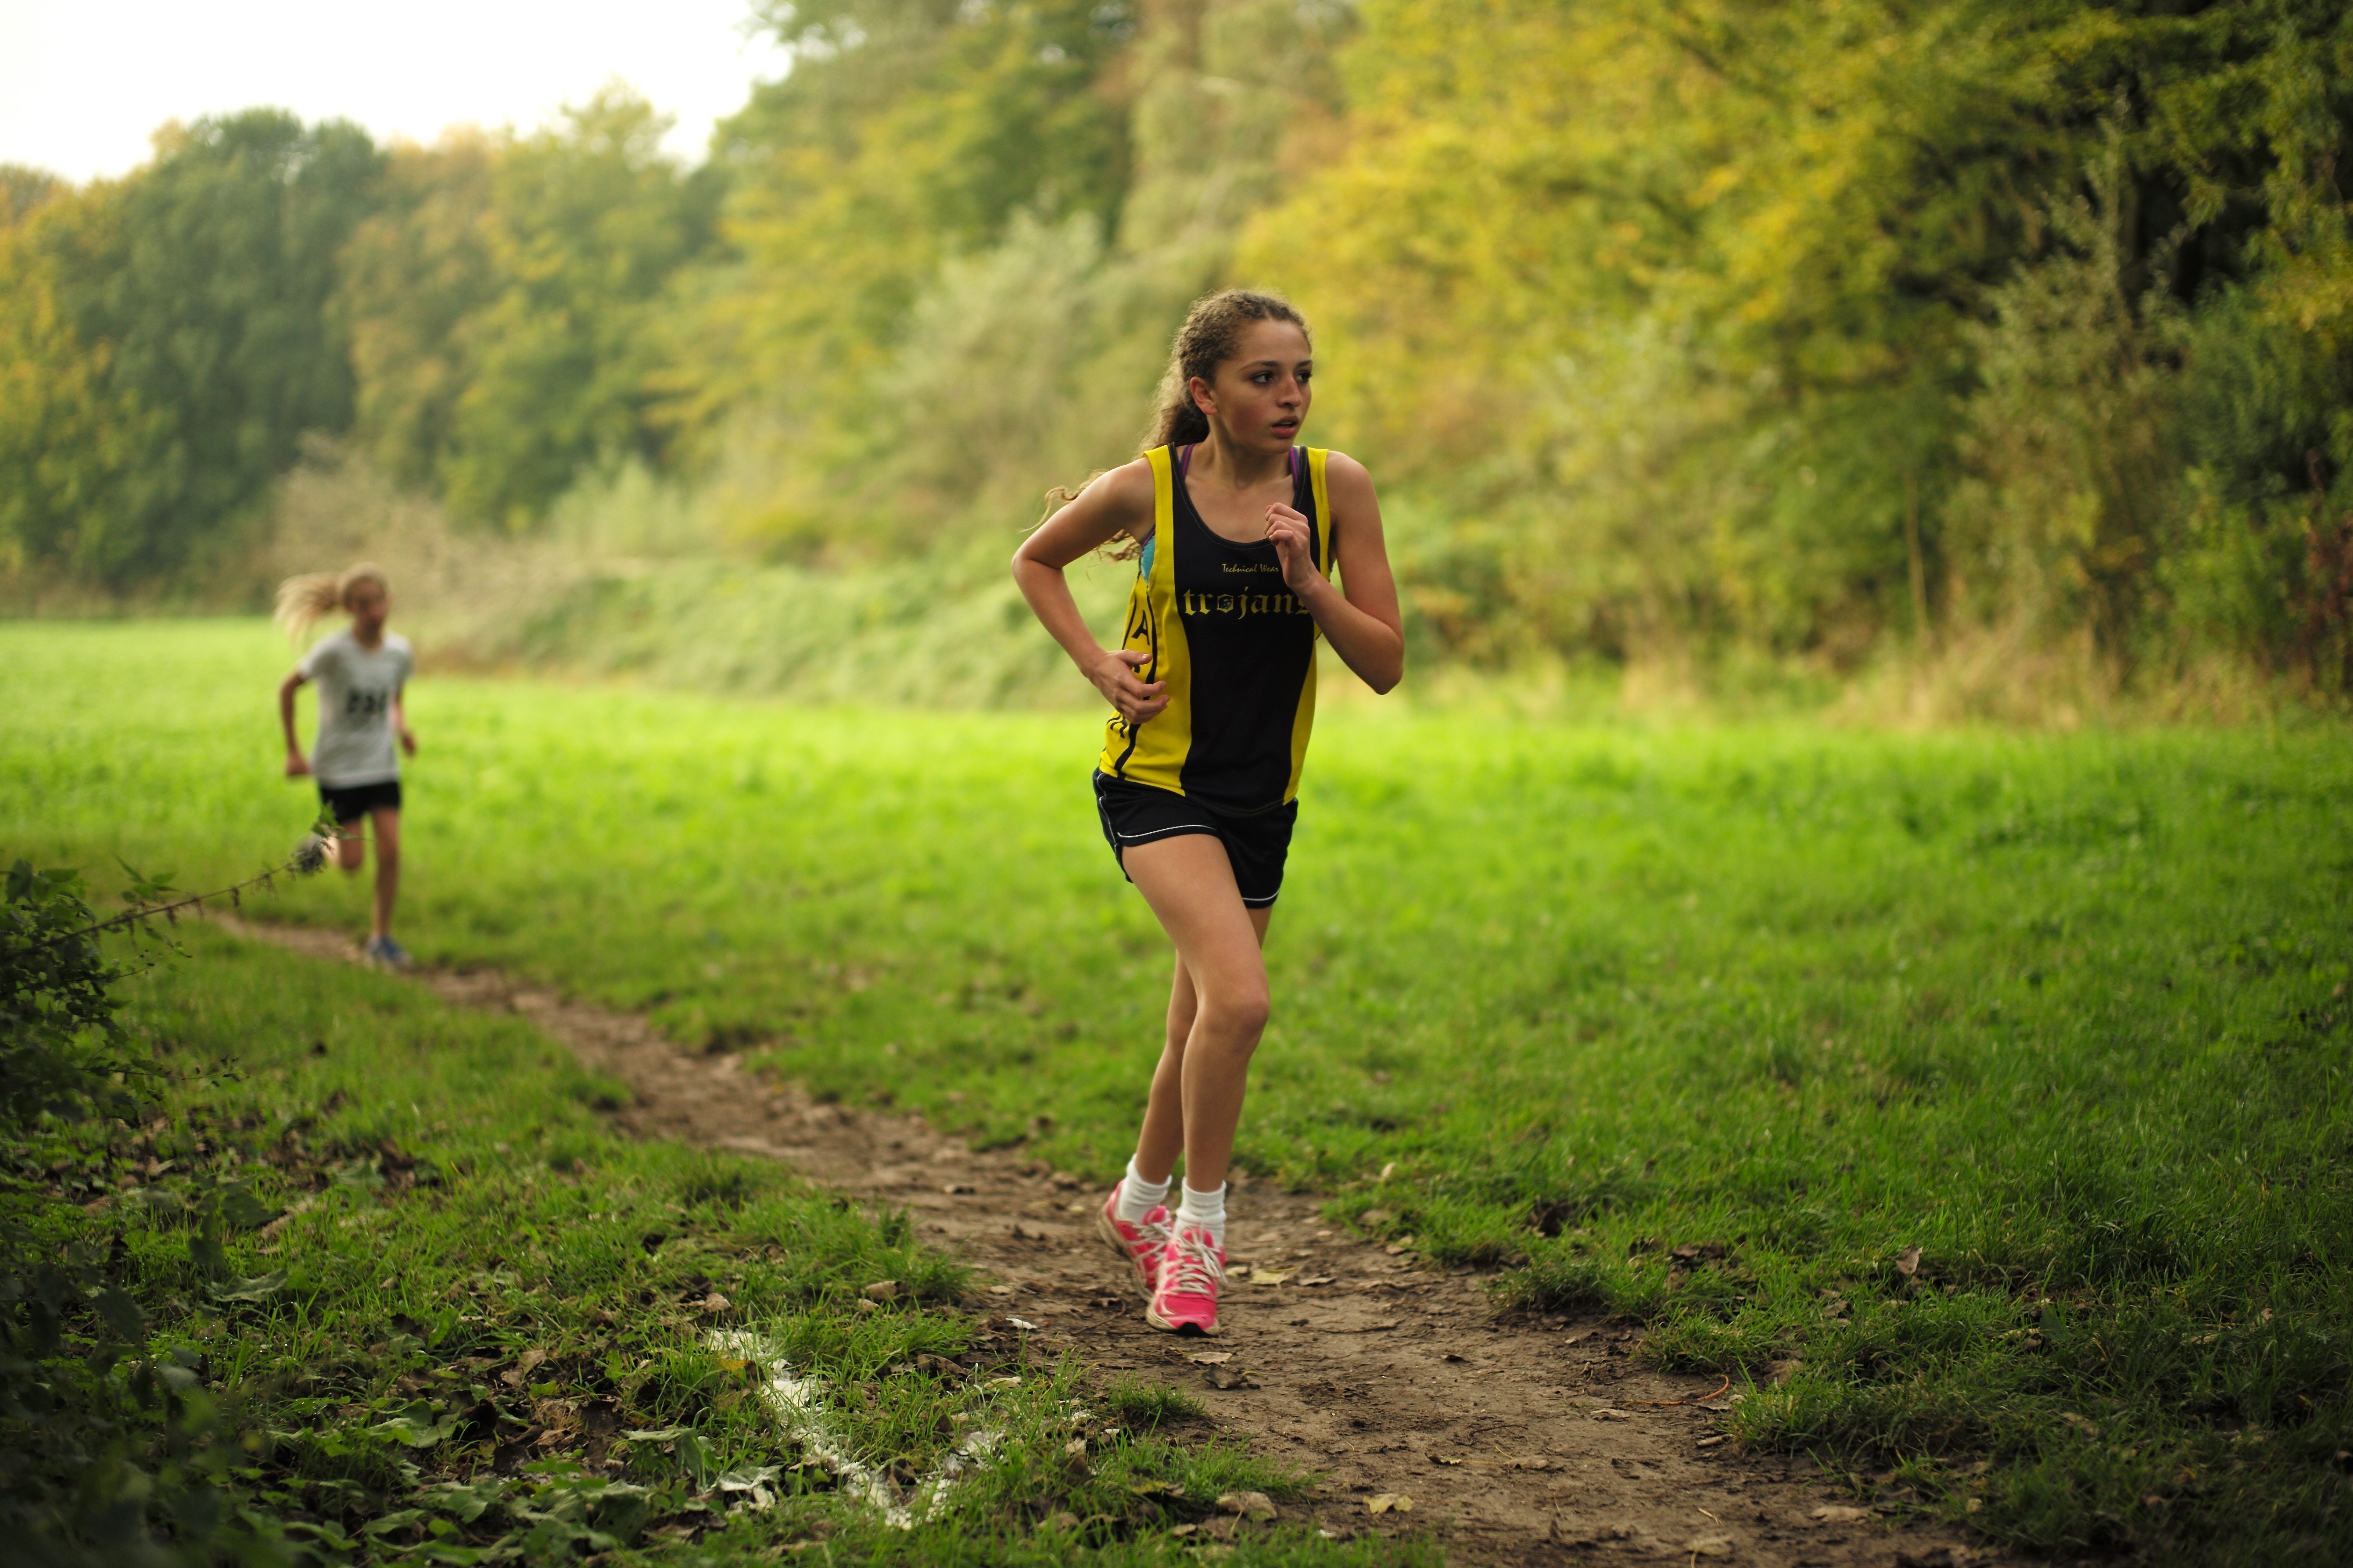
person, girl, trail, sport, meadow, boy, running, run, recreation, europe, jogging, runner, ash, crosscountry, race, competition, woods, holland, amsterdam, netherlands, m, sports, 50, school, runners, middle, endurance, leica, 240, summilux, athletics, meet, xc, isa, amsterdamsebos, mountain biking, physical exercise, outdoor recreation, human action, endurance sports, ultramarathon, duathlon, cross country running